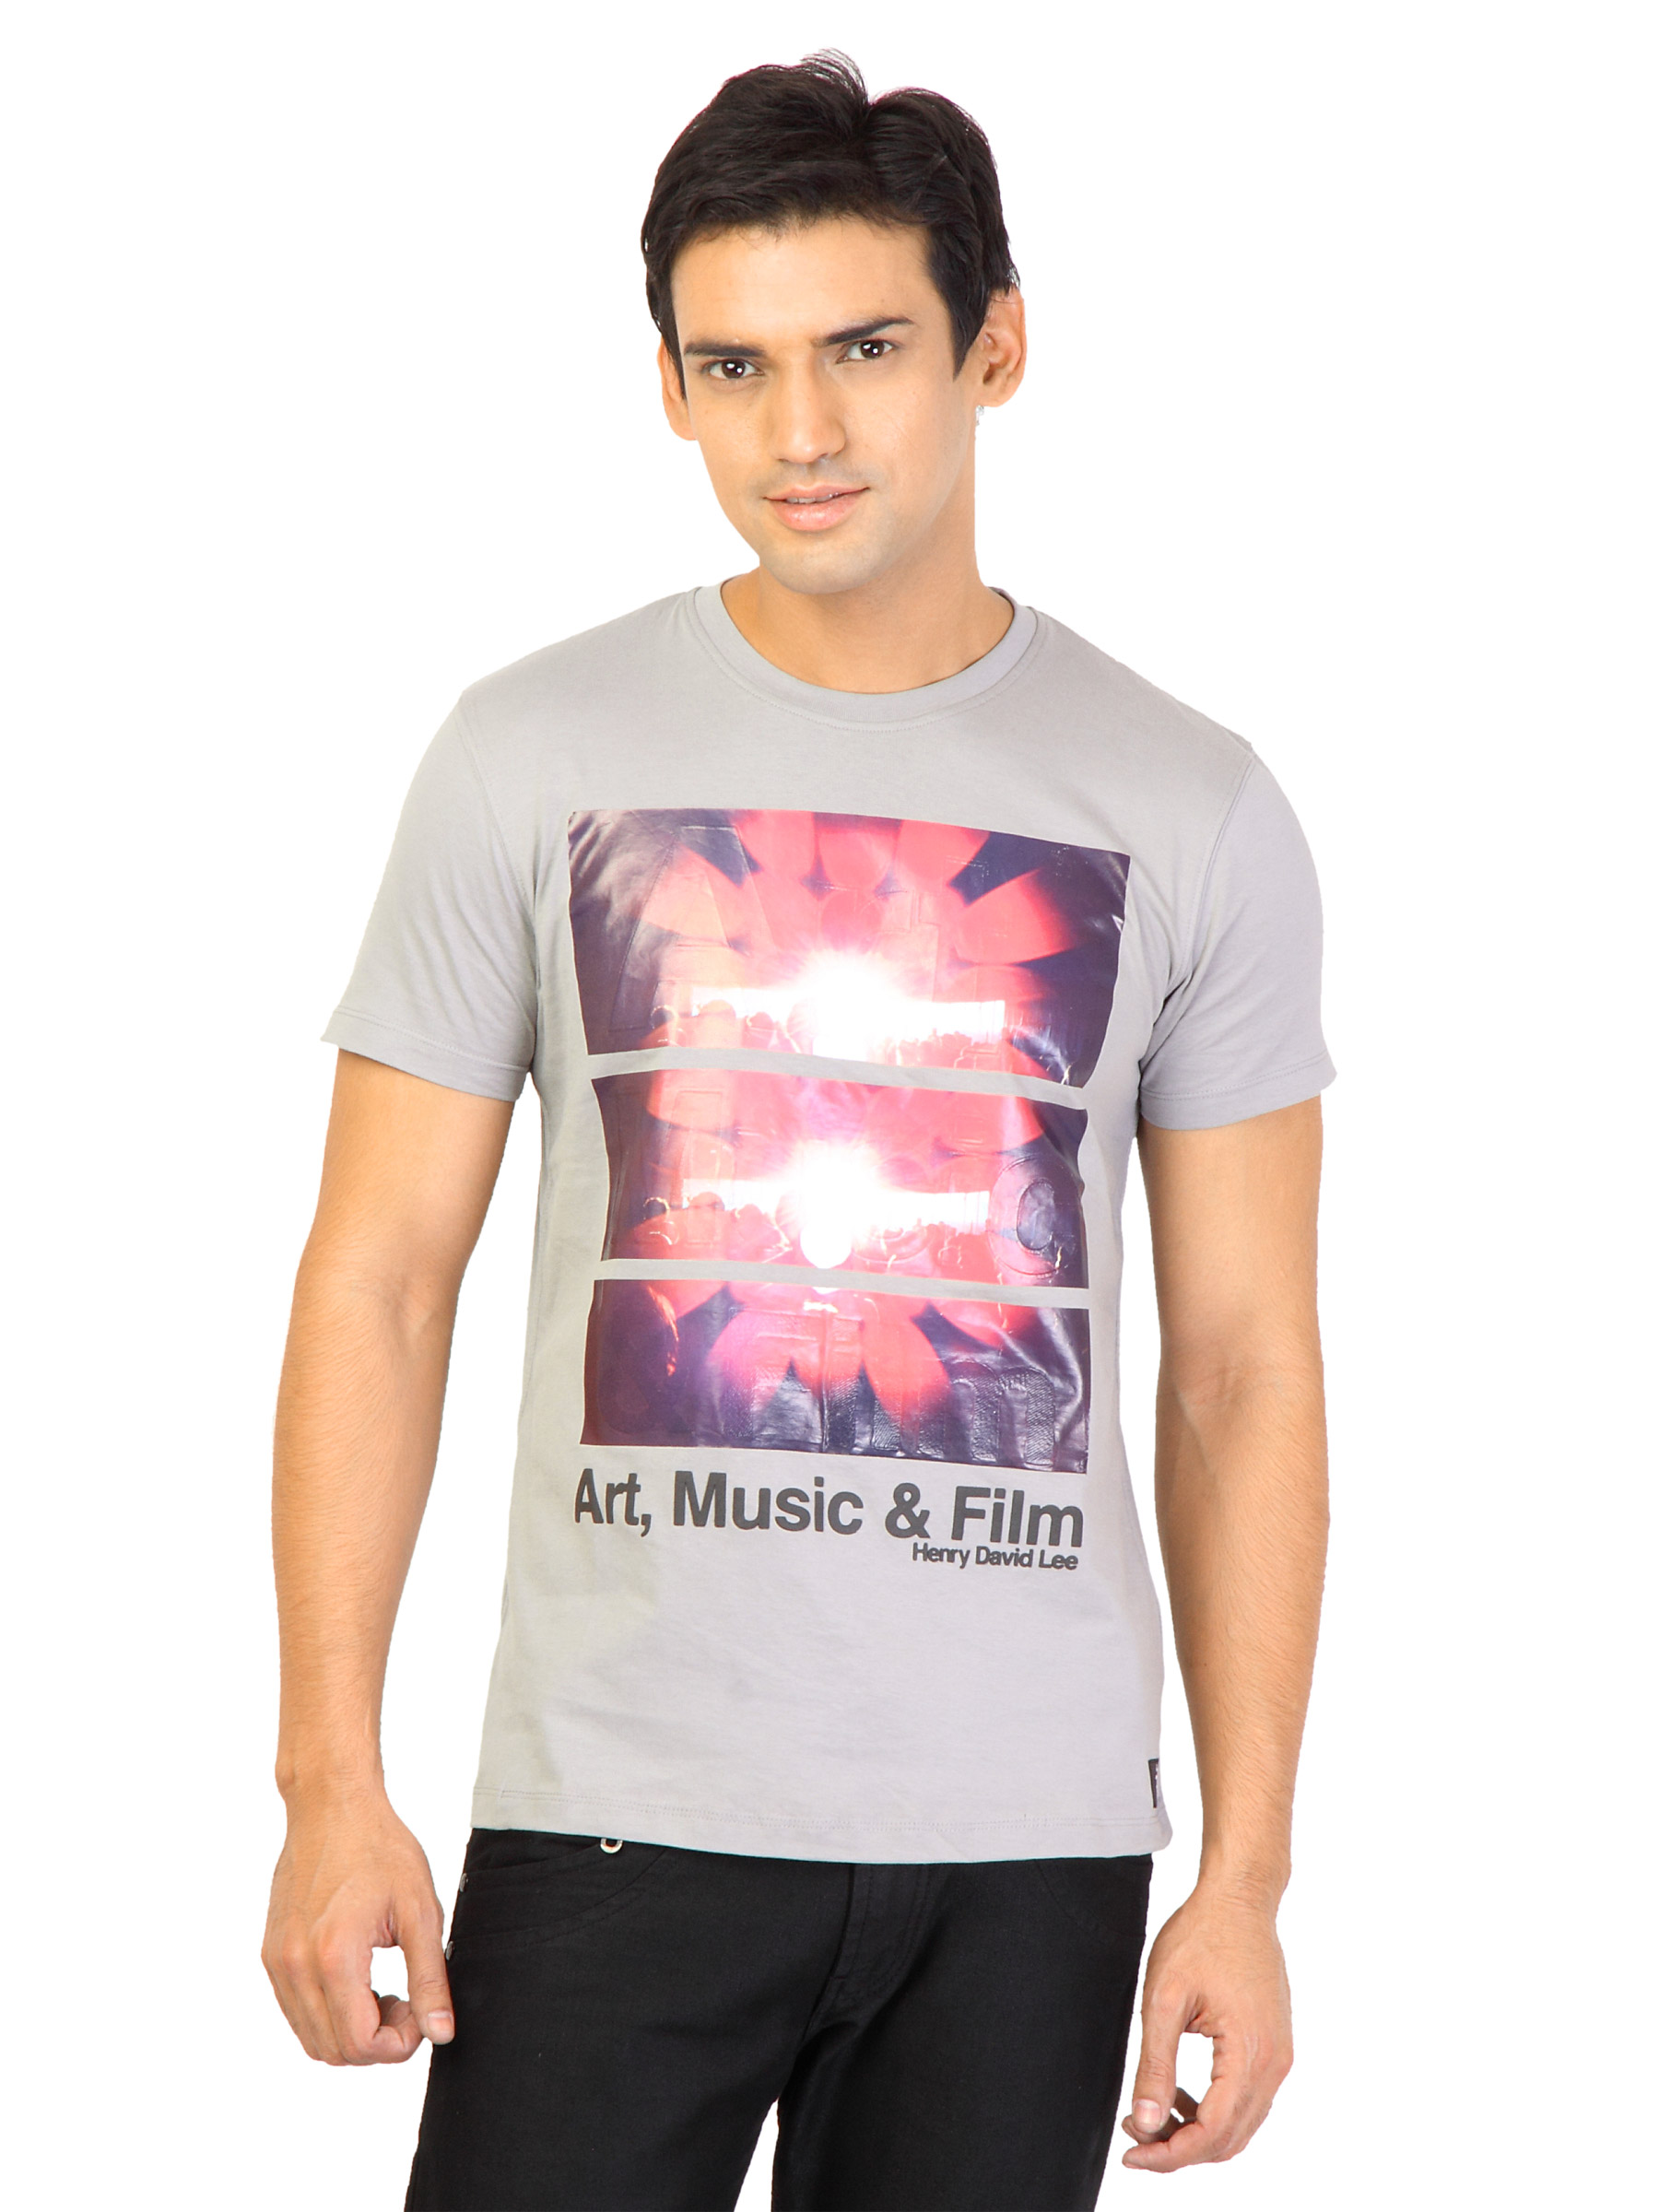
Lee Men Printed Grey Tshirts
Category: Apparel / Topwear / Tshirts
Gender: Men
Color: Grey
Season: Summer 2011
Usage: Casual